Mauchline Castle

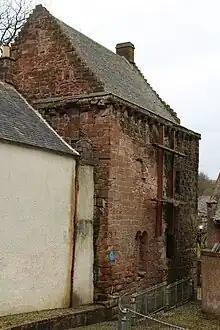
Mauchline Castle

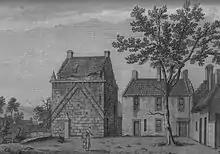
Mauchline Castle, engraved by Francis Grose in 1790

Mauchline Castle, also known as Abbot Hunter's Tower, is a rectangular tower house dating from the fifteenth century, in Mauchline, East Ayrshire, Scotland. The tower once formed part of a group of monastic buildings associated with Melrose Abbey, and today is a category A listed building.